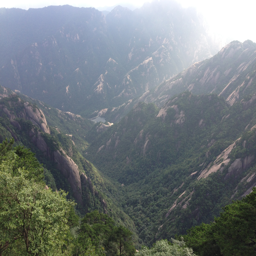
a mystic valley of sorts .